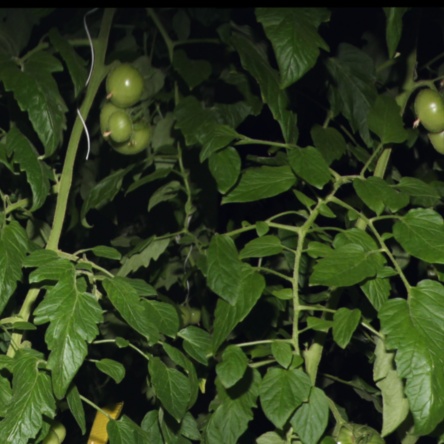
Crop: tomato